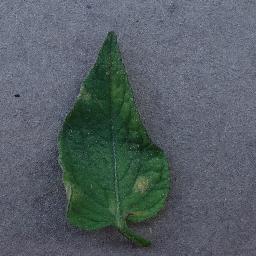
Label: Tomato___Leaf_Mold